Junius Brutus Stearns

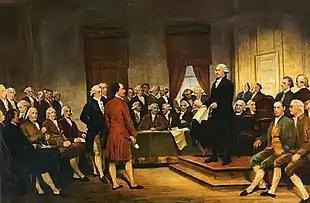
Signing of the U.S.Constitution (1856)

Junius Brutus Stearns (born Lucius Sawyer Stearns, June 2, 1810September 17, 1885) was an American painter best known for his five-part "Washington Series" (1847–1856).